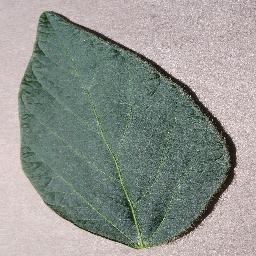
Label: Soybean___healthy